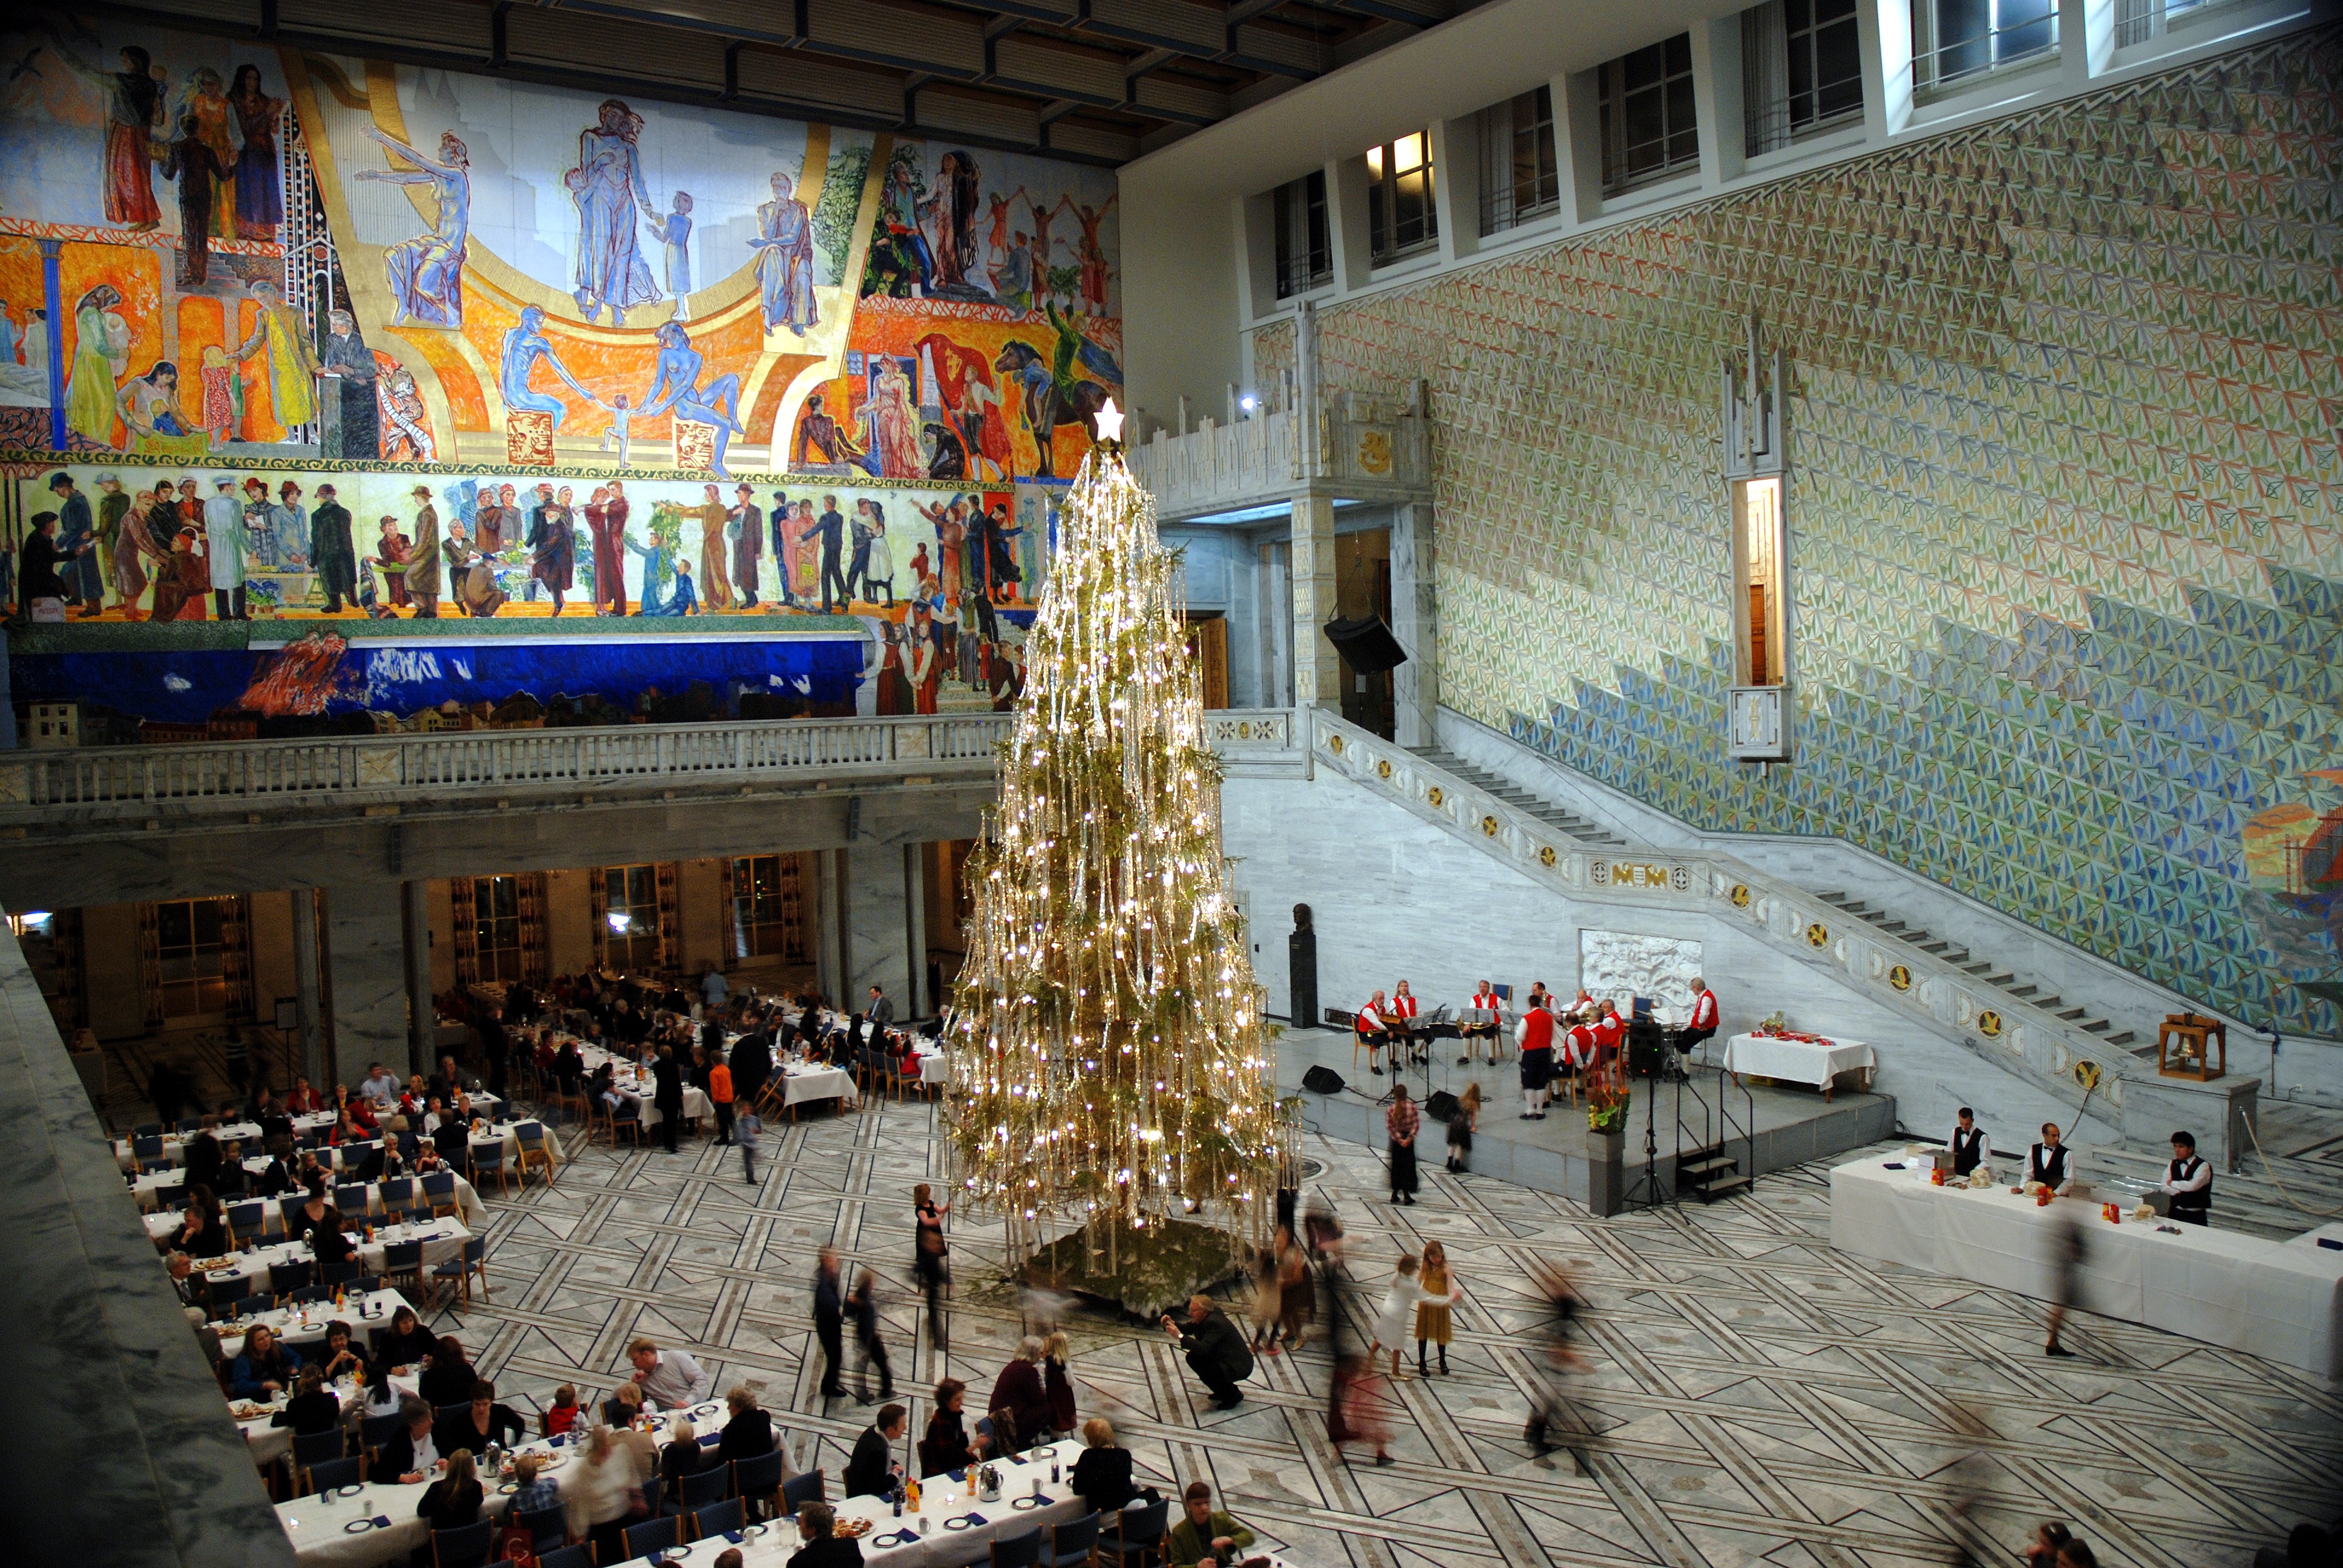
christmas decoration